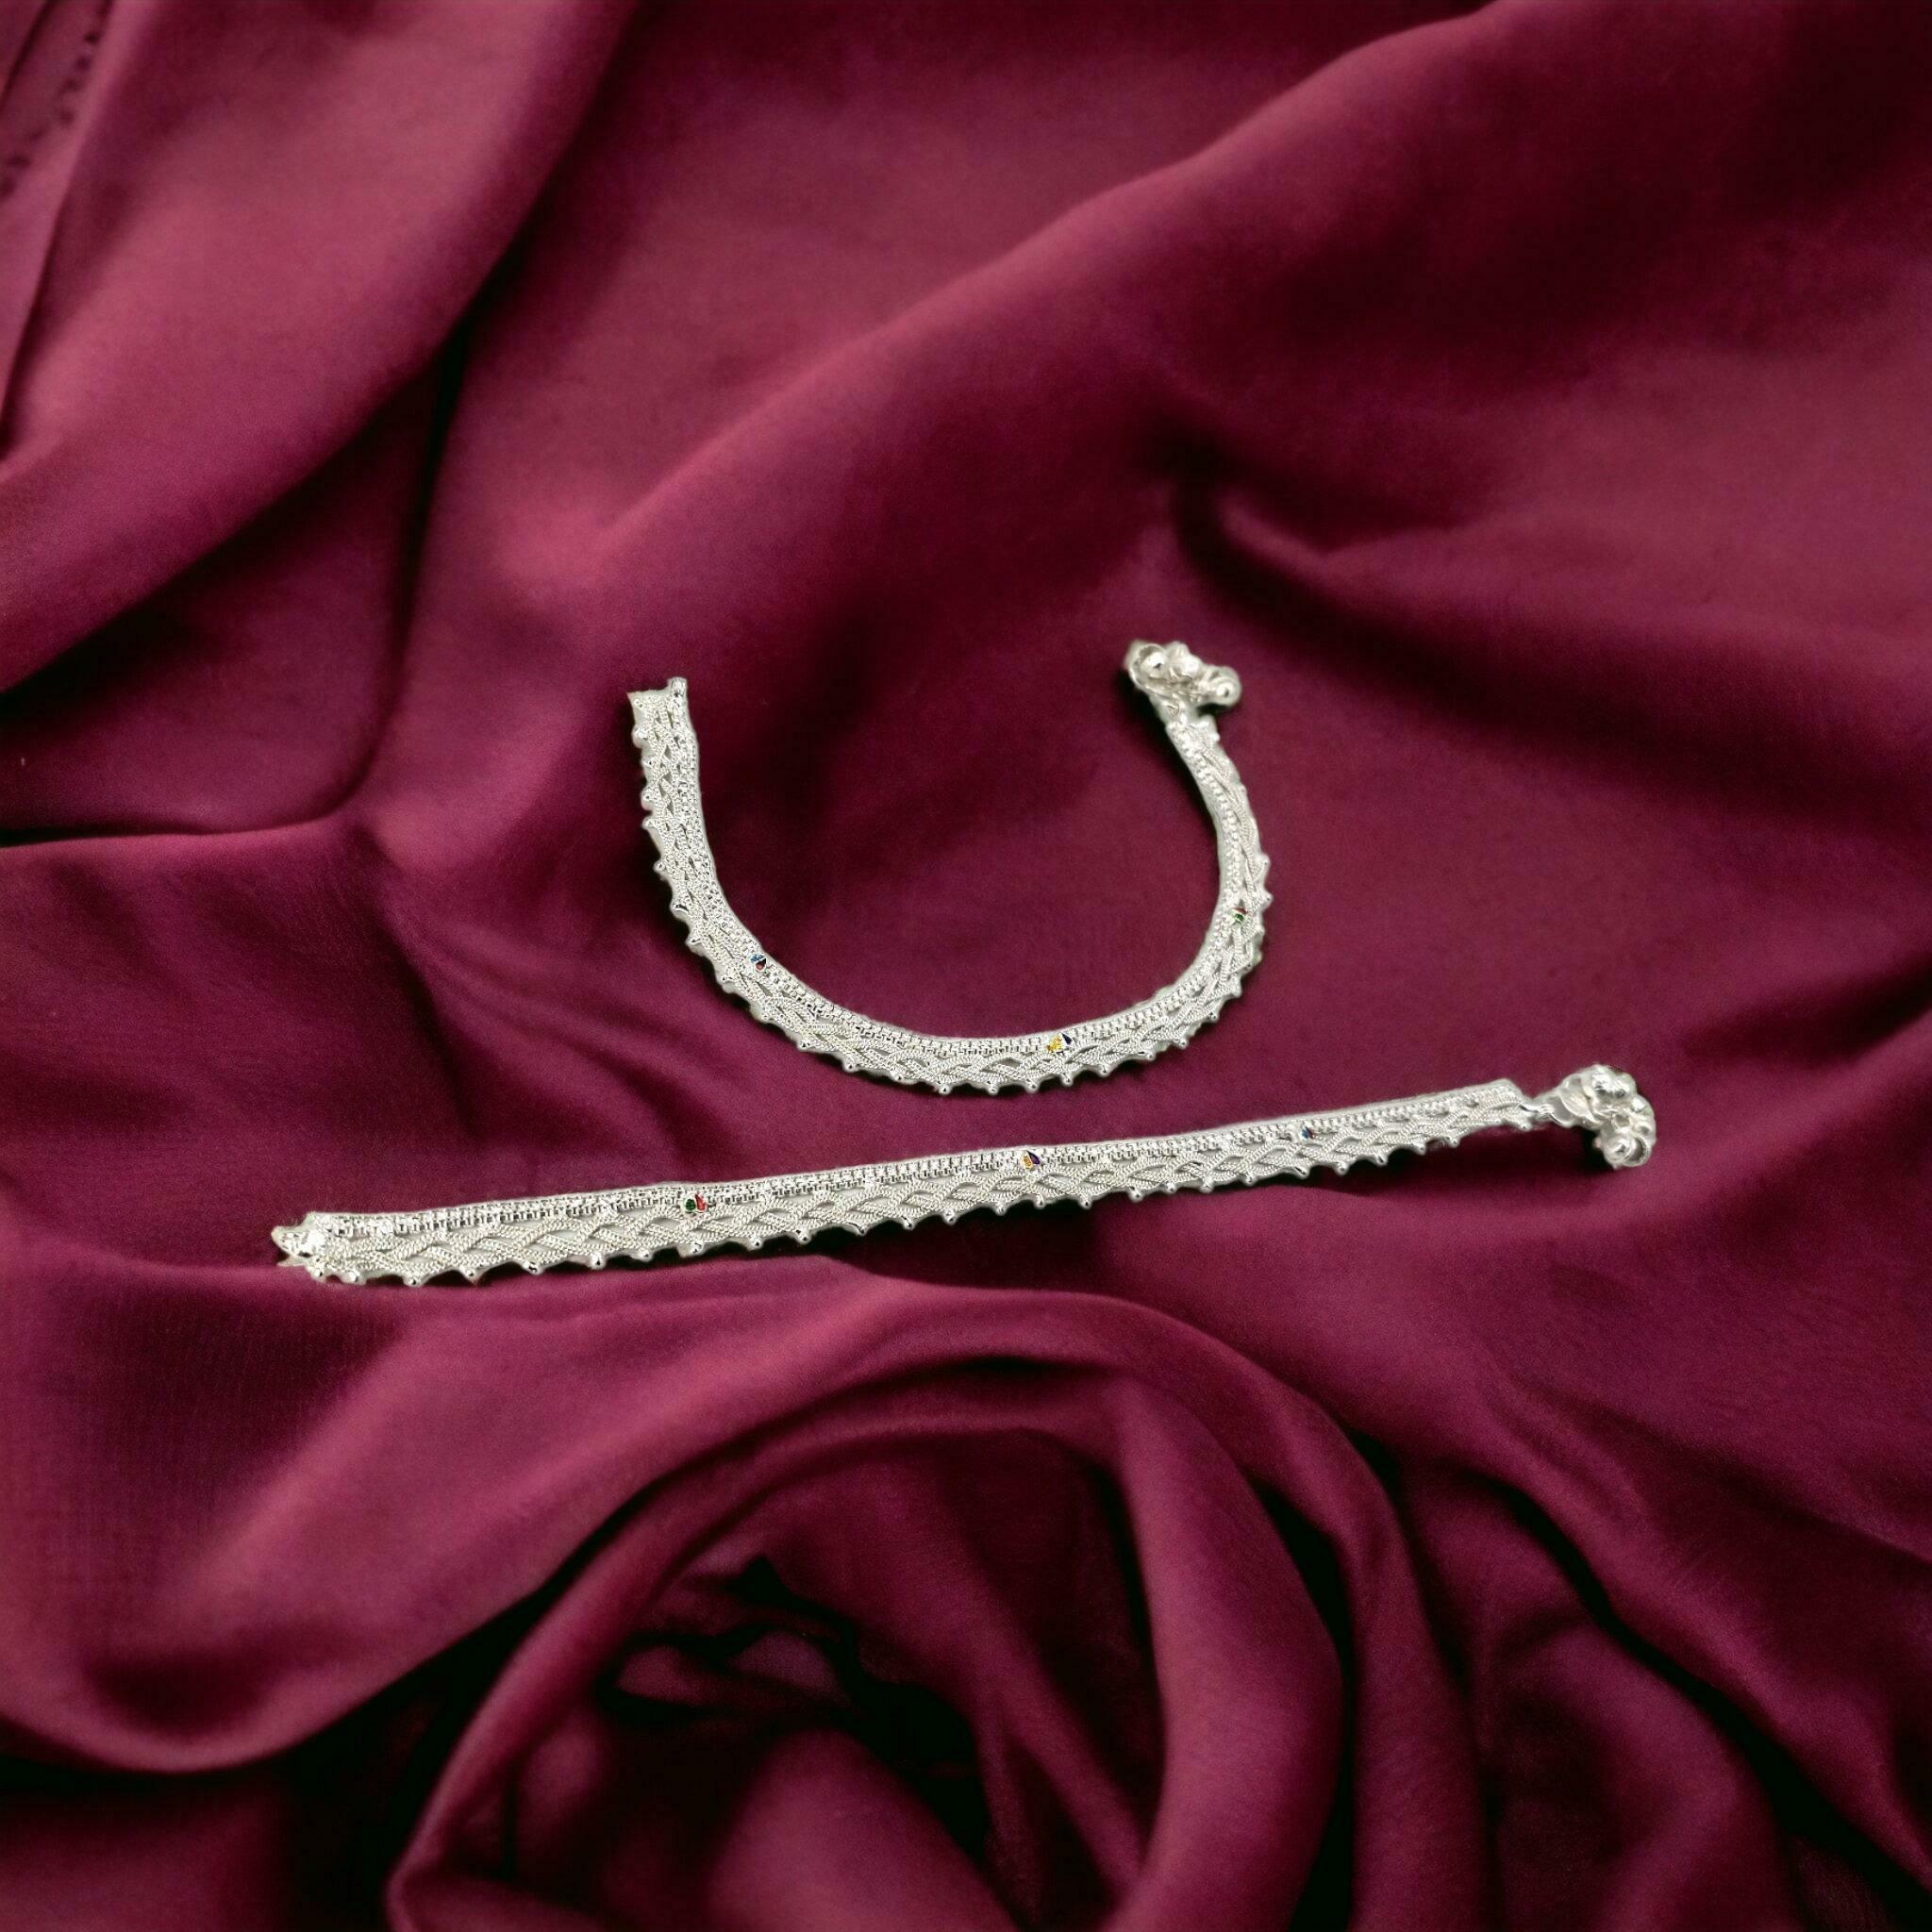
BR Ornaments A332 Alloy Anklet (Pack of 2)
Type: Anklet
Brand: BR Ornaments
Price: Rs. 259
A332 Alloy Anklet (Pack of 2)